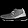
Label: Sneaker